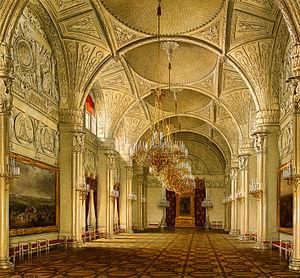
L' architecture éclectique en Russie ou l'éclectisme en Russie est un courant architectural répandu en Russie, comme dans toute l'Europe, entre les années 1830 et 1890. Il combine différents éléments stylistiques, en choisissant des éléments hétérogènes provenant de styles différents. Par ailleurs, il cherche à créer un lien entre la fonction du bâtiment et sa forme.
Alexandre Pavlovitch Brioullov, né le 29 novembre 1798 à Saint-Pétersbourg et mort le 9 janvier 1877 dans cette même ville, est un peintre et architecte russe, fils de Pavel Brioullo et frère de Karl Brioullov, professeur à l'académie impériale des beaux-arts.